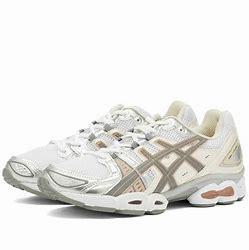
Brand: Asics
Model: Gel Nimbus 9